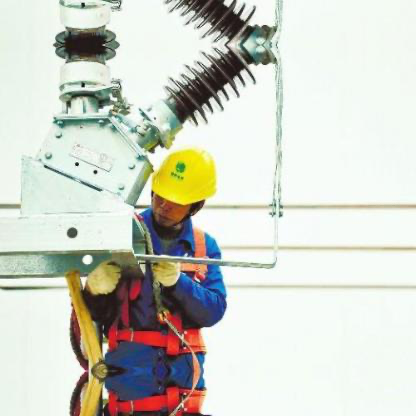
Objects in the image:
label: helmet